Eternal Flame (Belgrade)

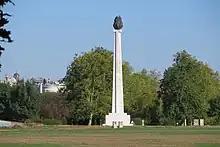
The Eternal Flame Monument

The Eternal Flame is a memorial in the Park of Friendship in Belgrade, Serbia. It is dedicated to the military and civilian casualties resulting from the NATO bombing of Yugoslavia in 1999 and symbolizes the resistance of the Serbian nation to the attack.